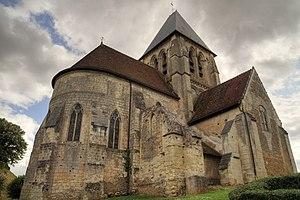
La collégiale Saint-Martin de Trôo.
Troo est une commune française située dans le département de Loir-et-Cher, en région Centre-Val de Loire.